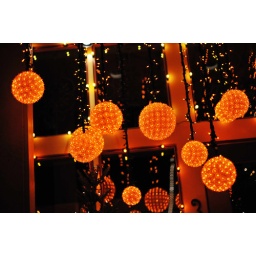
orange balls in park city main st 2